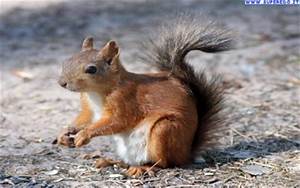
Label: squirrel